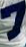
Number: 7